Tonight (David Bowie album)

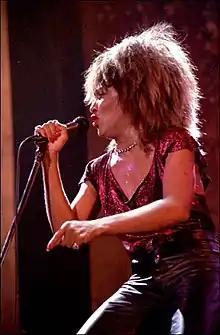
Tina Turner "(pictured in 1985)" performs guest vocals on the title track.

Bowie's rendition of "God Only Knows" incorporates strings and saxophone, and he sings his vocal in a croon. Although Bowie defended his recording in a contemporary 1984 interview with Charles Shaar Murray, his biographers deride it as "nadir" and one of the worst recordings of his entire career. For "Tonight", Bowie eliminated Pop's original spoken word introduction, believing it an "idiosyncratic thing of [Pop's] that it seemed not part of my vocabulary". His cover, a duet with Tina Turner, is reggae-influenced; her vocals are placed low in the mix. Despite mostly being held in low regard, Kurt Loder of "Rolling Stone" at the time praised Bowie's version, calling it "one of the most vibrantly beautiful tracks he's ever recorded".